Signals intelligence

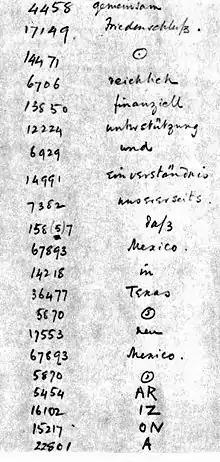
Zimmermann Telegram, as decoded by Room 40 in 1917

Over the course of the First World War, a new method of signals intelligence reached maturity. Russia’s failure to properly protect its communications fatally compromised the Russian Army’s advance early in World War I and led to their disastrous defeat by the Germans under Ludendorff and Hindenburg at the Battle of Tannenberg. In 1918, French intercept personnel captured a message written in the new ADFGVX cipher, which was cryptanalyzed by Georges Painvin. This gave the Allies advance warning of the German 1918 Spring Offensive.